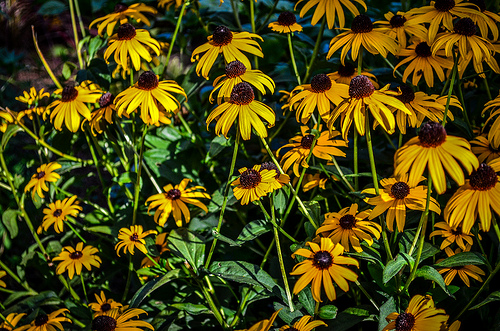
Flower: sunflower